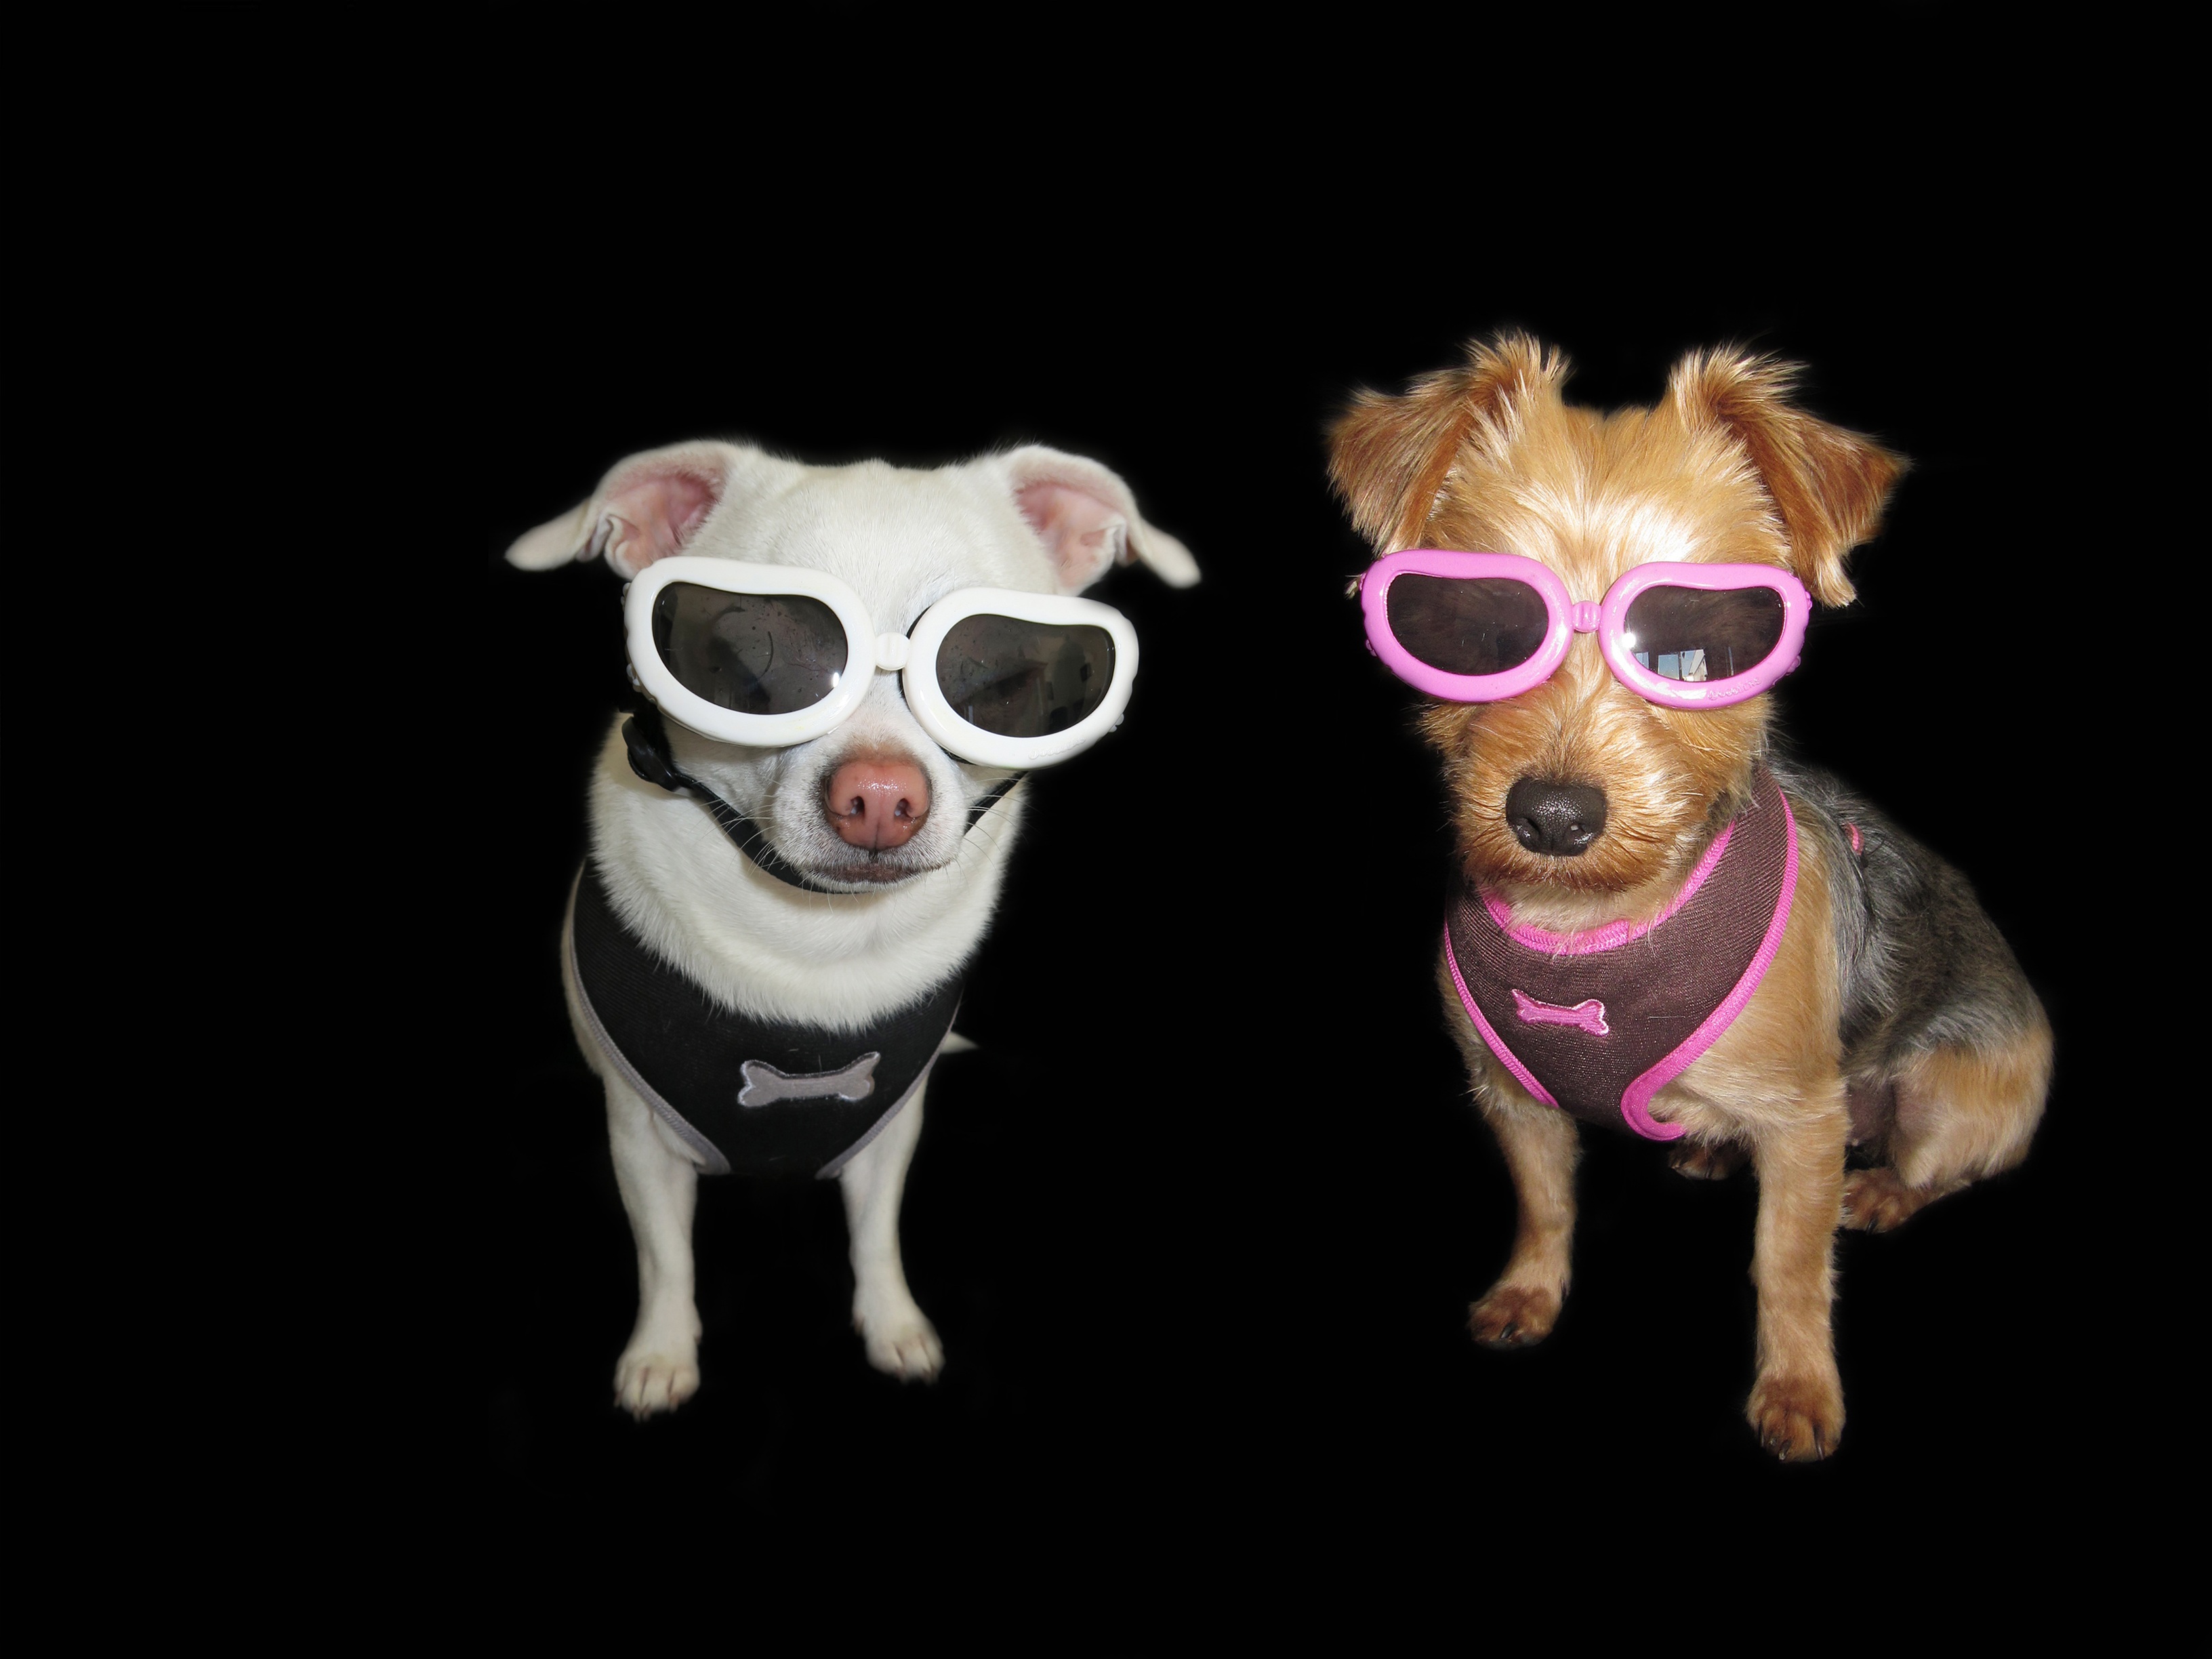
dog, cute, pet, mammal, dogs, fun, sunglasses, glasses, chihuahua, terrier, yorkshire terrier, dog like mammal, vision care, yorkshire terriers